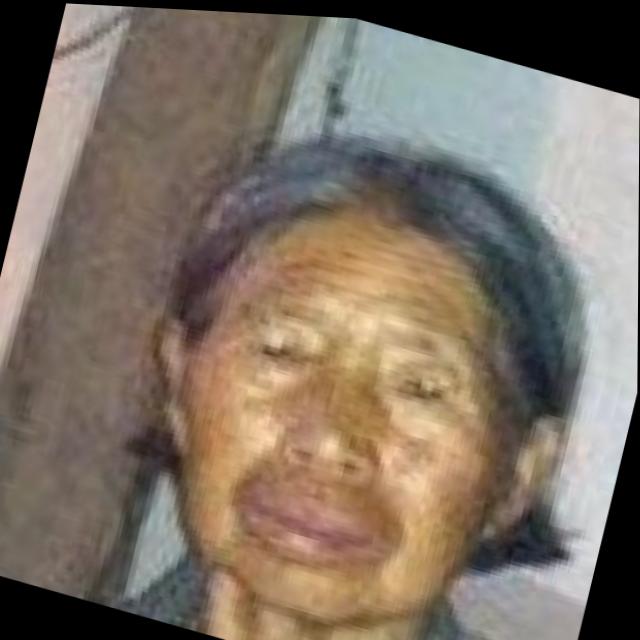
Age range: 65+